Islam Elbeiti

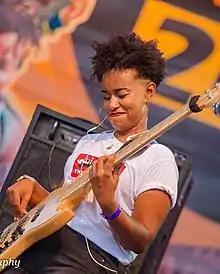
Elbeiti at Sauti za Busara 2021 in Zanzibar

Islam Elbeiti (born April 3, 1994 in Khartoum, Sudan) is a Sudanese bass player, radio presenter, and social change activist.